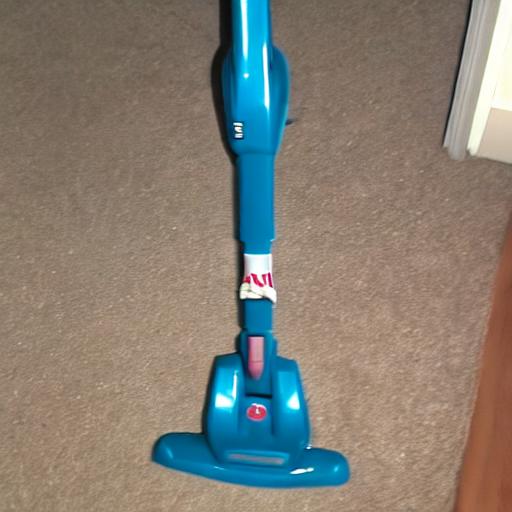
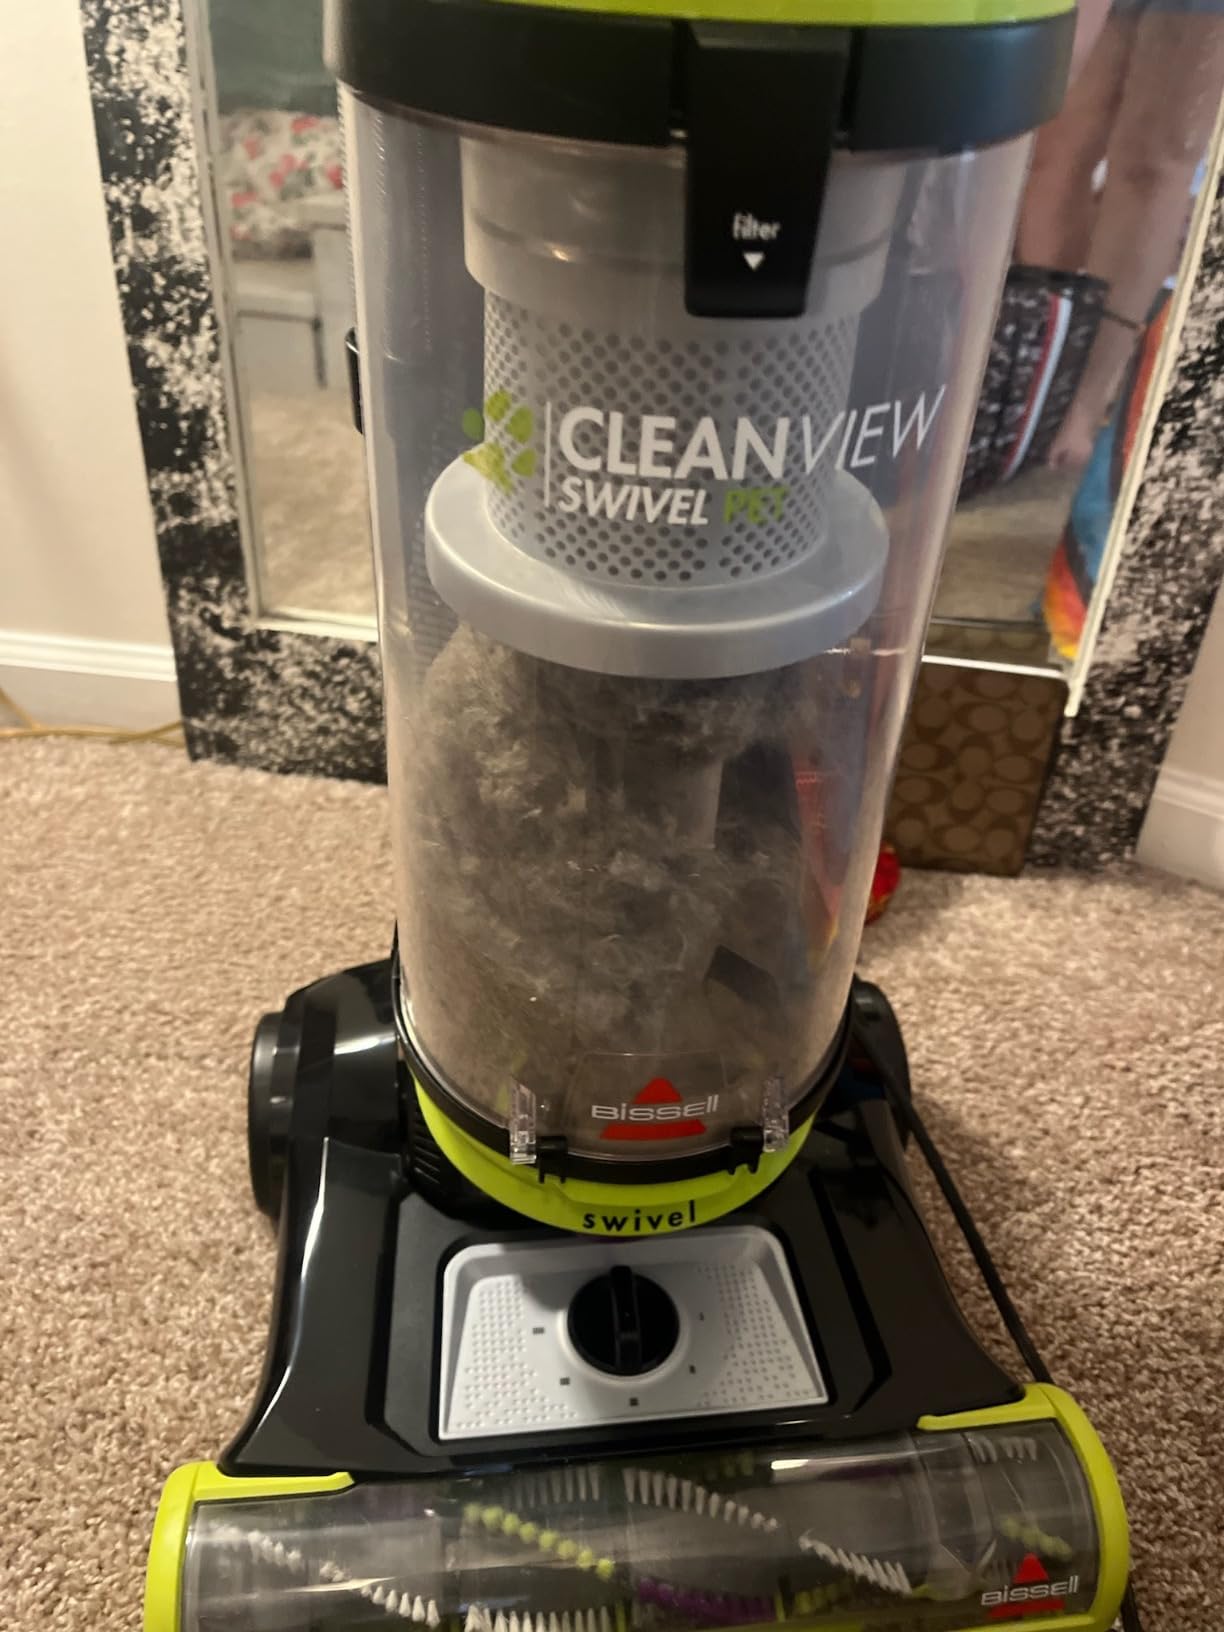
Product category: items_vacuum
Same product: no